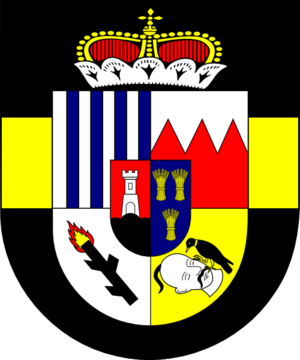
Frédéric-Joseph de Schwarzenberg est né le 6 avril 1809 et mort le 27 mars 1885. Il était un cardinal autrichien du XIXᵉ siècle.